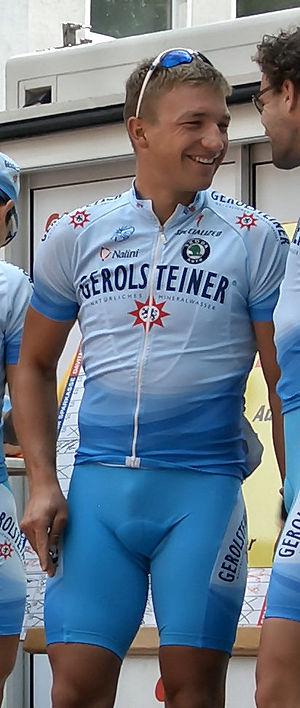
Robert Förster, né le 27 janvier 1978 à Markkleeberg près de Leipzig, est un coureur cycliste allemand professionnel.